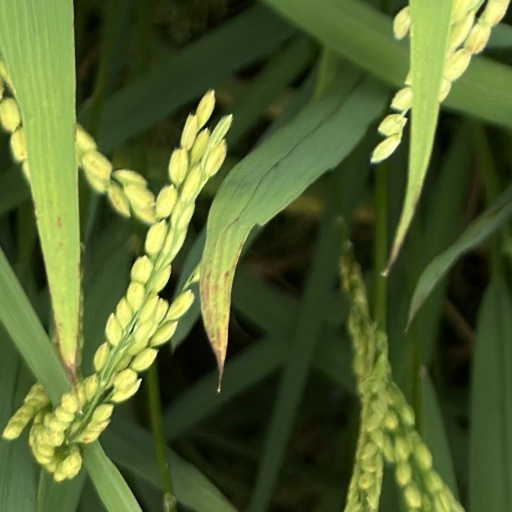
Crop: rice